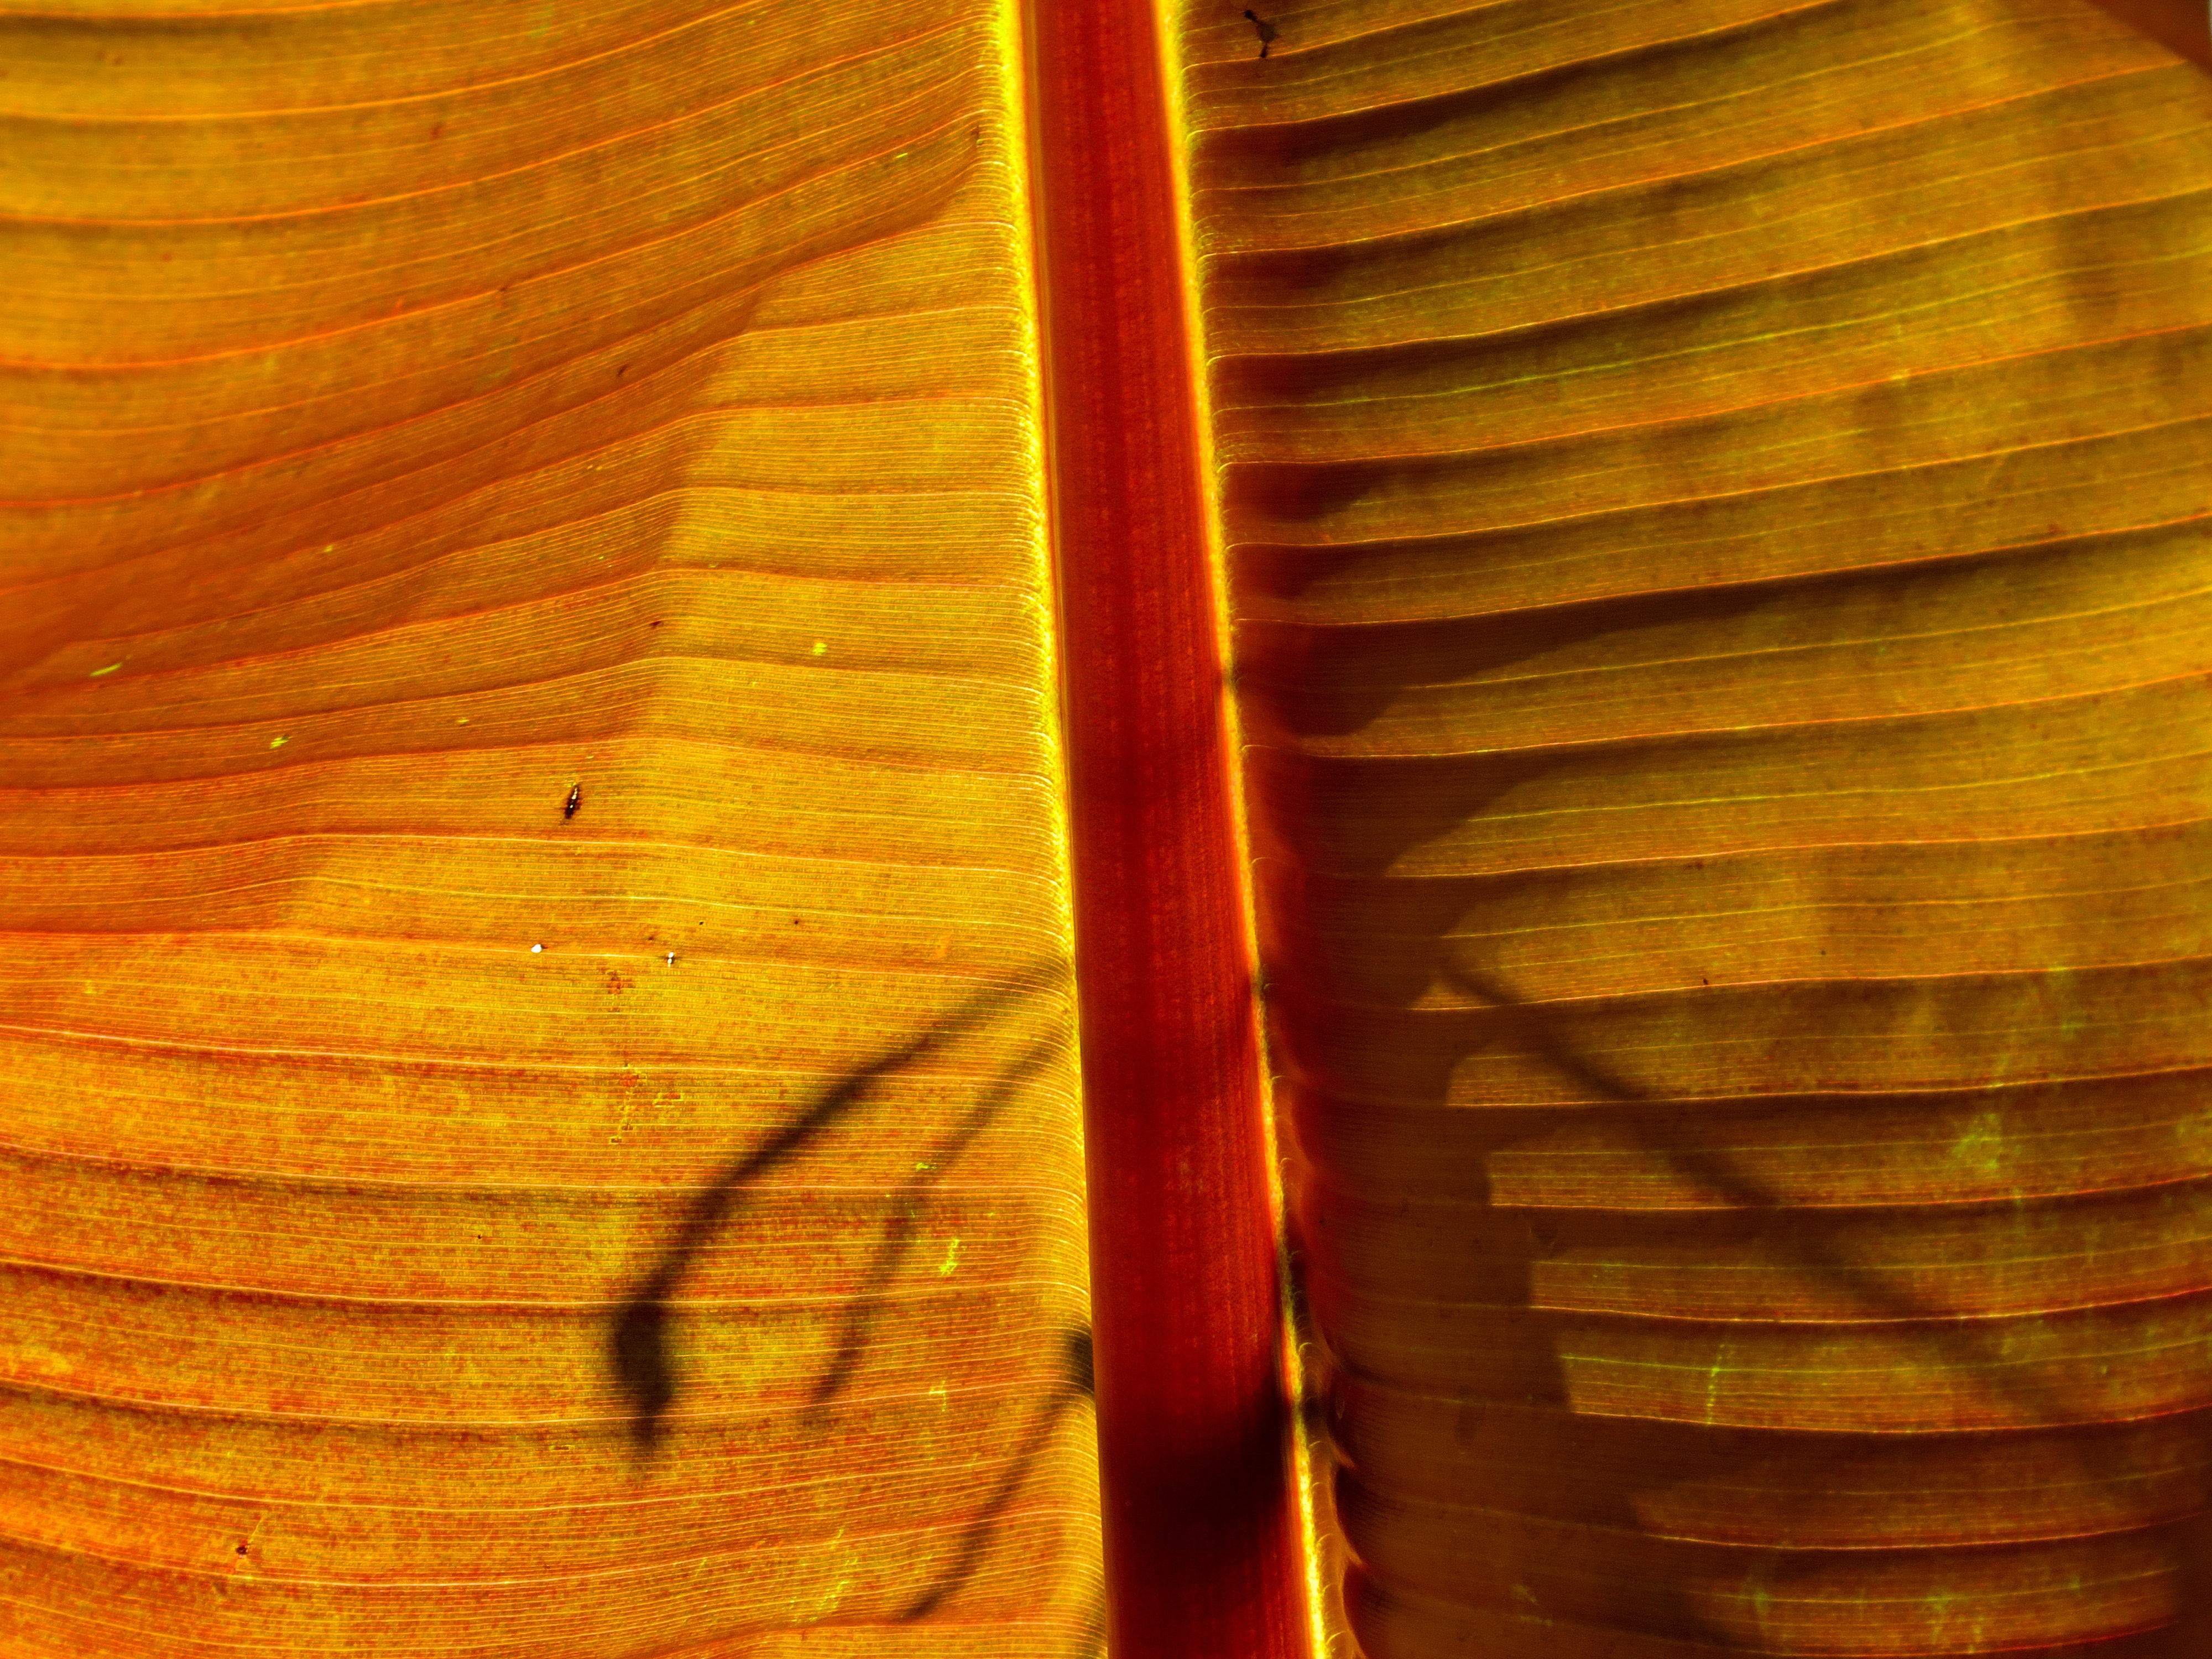
light, structure, plant, wood, sunlight, texture, leaf, red, produce, color, macro, autumn, yellow, close, interior design, close up, james, hardwood, macro photography, palm fronds, man made object, string instrument, plant stem, window covering